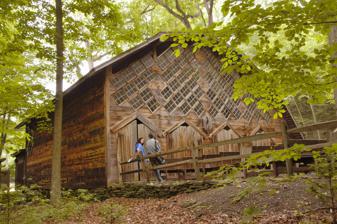
Building: Maverick Concert Hall
Country: United States of America
Year built: 1916
United States historic place Maverick Concert Hall U.S. National Register of Historic Places Maverick Concert Hall, Summer 2006 Show map of New York Show map of the United States Location Off Maverick Rd., Hurley, New York Coordinates 42°0′51″N 74°7′6″W / 42.01417°N 74.11833°W / 42.01417; -74.11833 Area 29.5 acres (11.9 ha) Built 1916 Architect White, Hervey NRHP reference No. 99001492 Added to NRHP December 9, 1999 Maverick Concert Hall was built in 1916 and was part of the Maverick Artist Colony in Hurley , New York. The concert hall hosts the Maverick Concerts, a summer chamber music festival . Alexander Platt is the current music director . The mainstay of the series, which runs from the end of June through early September, is to be found in the chamber music concerts performed by distinguished soloists and ensembles on Saturday evenings and Sunday afternoons. The Maverick Festival , a precursor to the Maverick Concerts, was founded in 1915 by Hervey White , and by 1931 the festival suspended. Maverick Artist Colony history “Maverick” is the name given to the collaborative colony for artists that Hervey White, a “freethinker, socialist, writer, and printer with a genius for friendship,” established on the outskirts of the town of Woodstock, on 102 acres he had bought in 1905. White's intention was to offer “young talent a chance to earn its living until its recognition.” Hervey White had been an early founder and worker at the nearby Byrdcliffe Colony and he was one of the first to leave and start a new colony independently. The Byrdcliffe Colony had been "well-financed and run somewhat autocratically" with a strong sense of designing and planning a legacy and Maverick was "scruffier, more truly communal and anarchic". Maverick Festival (1915–1931) Costume design by Russel Wright for "Cubist Circus" at the 1923 Maverick Festival The Maverick Festival's opening concert was in August 1915 to raise funds in order to build a well for the colony, and was patterned after the European fairs. The following year in July 1916, a substantial article about the event was published in The New York Times , under the headline “Music Goes Back to Nature.” The program consisted of Haydn's String Quartet Op. 77, No. 1 , Max Bruch 's Kol Nidrei for cello and piano, and Robert Schumann 's piano quintet . The festival was popular and as the audience grew larger, they introduced concert camping, and became harder to control. There was a lot of drinking and hard partying happened at the festival, even during the Prohibition banning alcohol. After 1931, the Maverick Festival was suspended indefinitely due to unsavory crowds and financial pressures. The Maverick Festival is often named as being one of the precursors to the 1969 Woodstock festival. Maverick Concert Hall The historic concert hall is located in Hurley, New York , on the outskirts of Woodstock , in Ulster County . The barn -like, rectangular building with its gambrel roof was built in 1916 with a roof of asphalt and wood shingles and a frame of heavy timber , to which the walls—sheaths of wide planks—are nailed directly. The hall was constructed without the services of an architect and with volunteer labor, as part of the arts community known as the Maverick Colony . The wooden construction and acoustics create an environment well suited to the intimacy of live chamber music, and the Maverick has been listed on the National Register of Historic Places since 1999. Maverick Horse In the summer of 1924, Mr. White commissioned John Flannagan , a gifted but penniless sculptor, to create a symbol for the colony. Flannagan, one of the first direct carvers to work in the United States, was paid the prevailing wage of fifty cents an hour. Using an ax as his major tool, in a few days he had carved a monumental piece from the trunk of a chestnut tree. The statue depicts the horse emerging from the outstretched hands of a man, who appears, in turn, to be emerging from the earth. The iconic 18-foot sculpture stood, for 36 years, at the entrance of the road to the concert hall and the now-vanished theater. After the horse began to weather alarmingly, it was moved to a nearby studio until 1979, when it was moved to the stage of the Maverick Concert Hall. A plaque at its base indicates that it was restored in 2006. It stands there still. [ non-primary source needed ] John Cage and 4’33" On August 29, 1952, the young pianist and composer David Tudor premiered at the Maverick a well-known and controversial work by the American exponent of experimental music John Cage , one of the leading post-war avant-garde composers. Arguably Cage's most famous piece, 4′33″ (which was originally scored for piano) has commonly been referred to as “four minutes and thirty-three seconds of silence.” Cage demonstrated, however, that the absence of notes was not the same thing as silence. The composer's stated intention was for the audience to listen to the “accidental” sounds around them: the birdsong, the wind in the trees, the rain on the roof, the sounds of the audience members themselves. Recent history and Maverick Concerts The concert hall hosts the Maverick Concerts, a summer chamber music festival . Alexander Platt is the current music director . [ when? ] The mainstay of the series, which runs from the end of June through early September, is to be found in the chamber music concerts performed by distinguished soloists and ensembles on Sunday afternoons. Jazz and contemporary music have been given more prominence in recent seasons, and Saturday morning Maverick Family Concerts are popular with music lovers of all ages. References